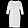
Label: Dress